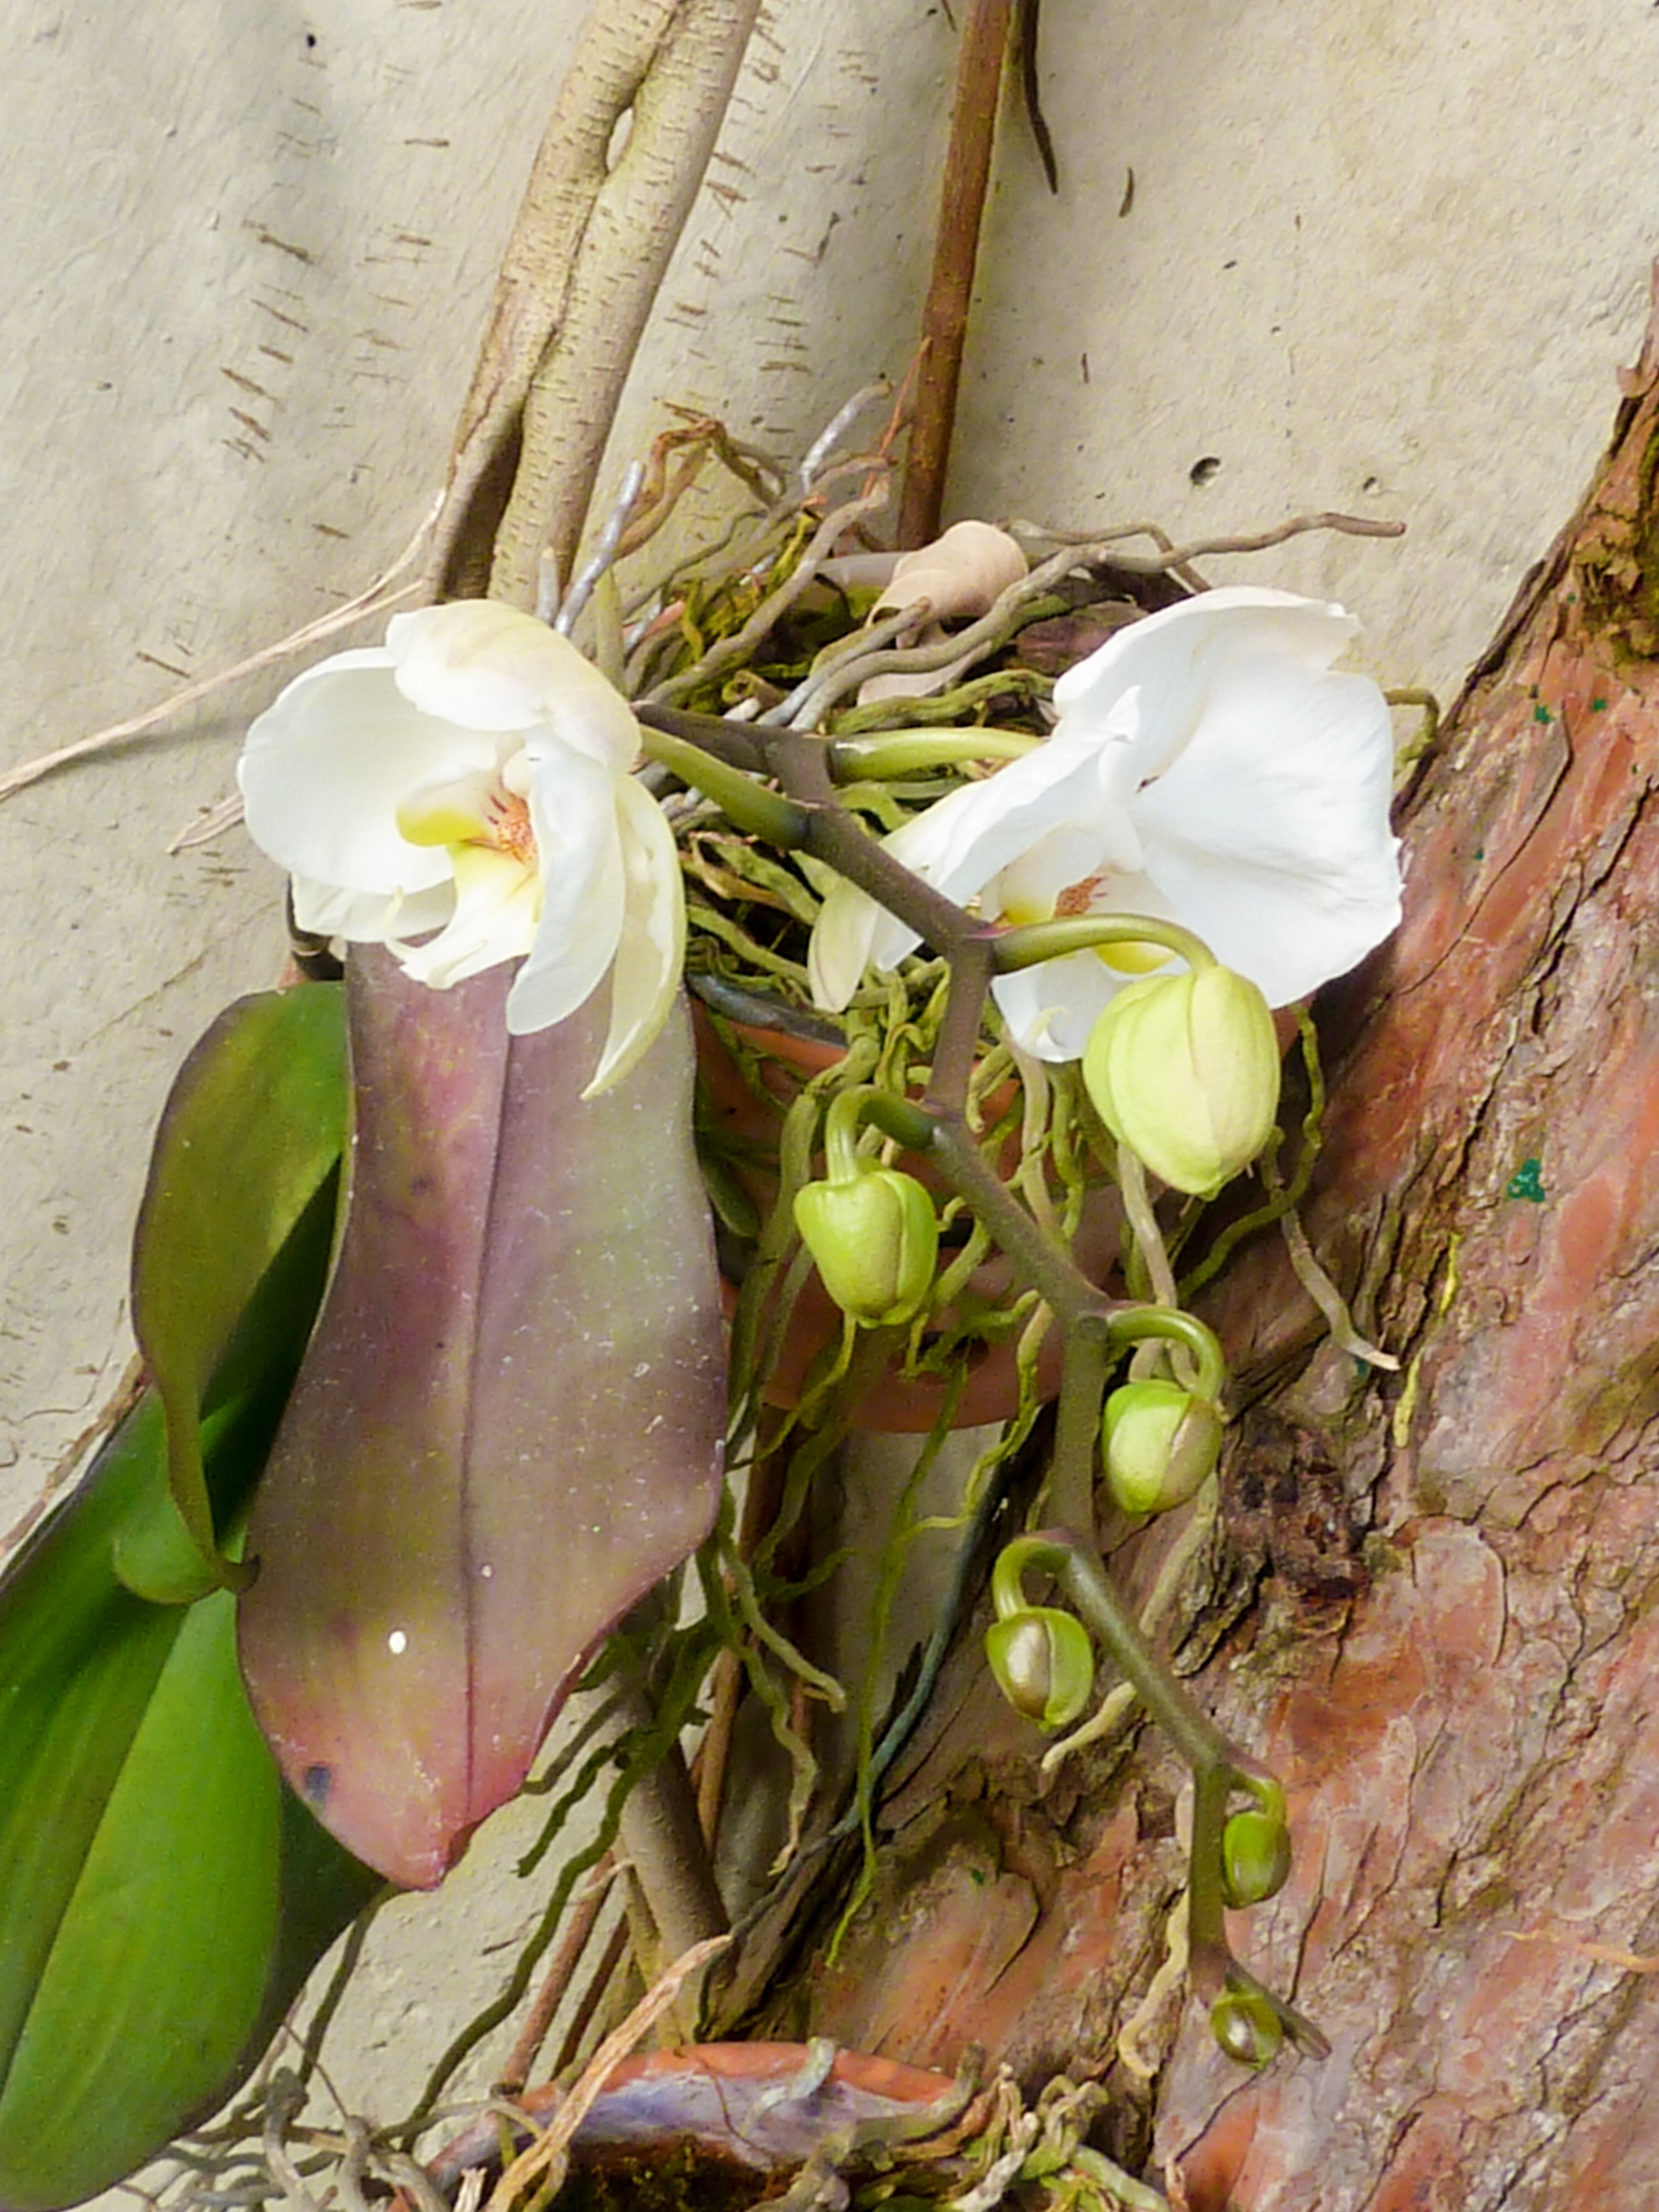
blossom, plant, white, leaf, flower, bloom, tropical, botany, flora, orchid, floristry, arum, flowering plant, floral design, land plant, flower arranging